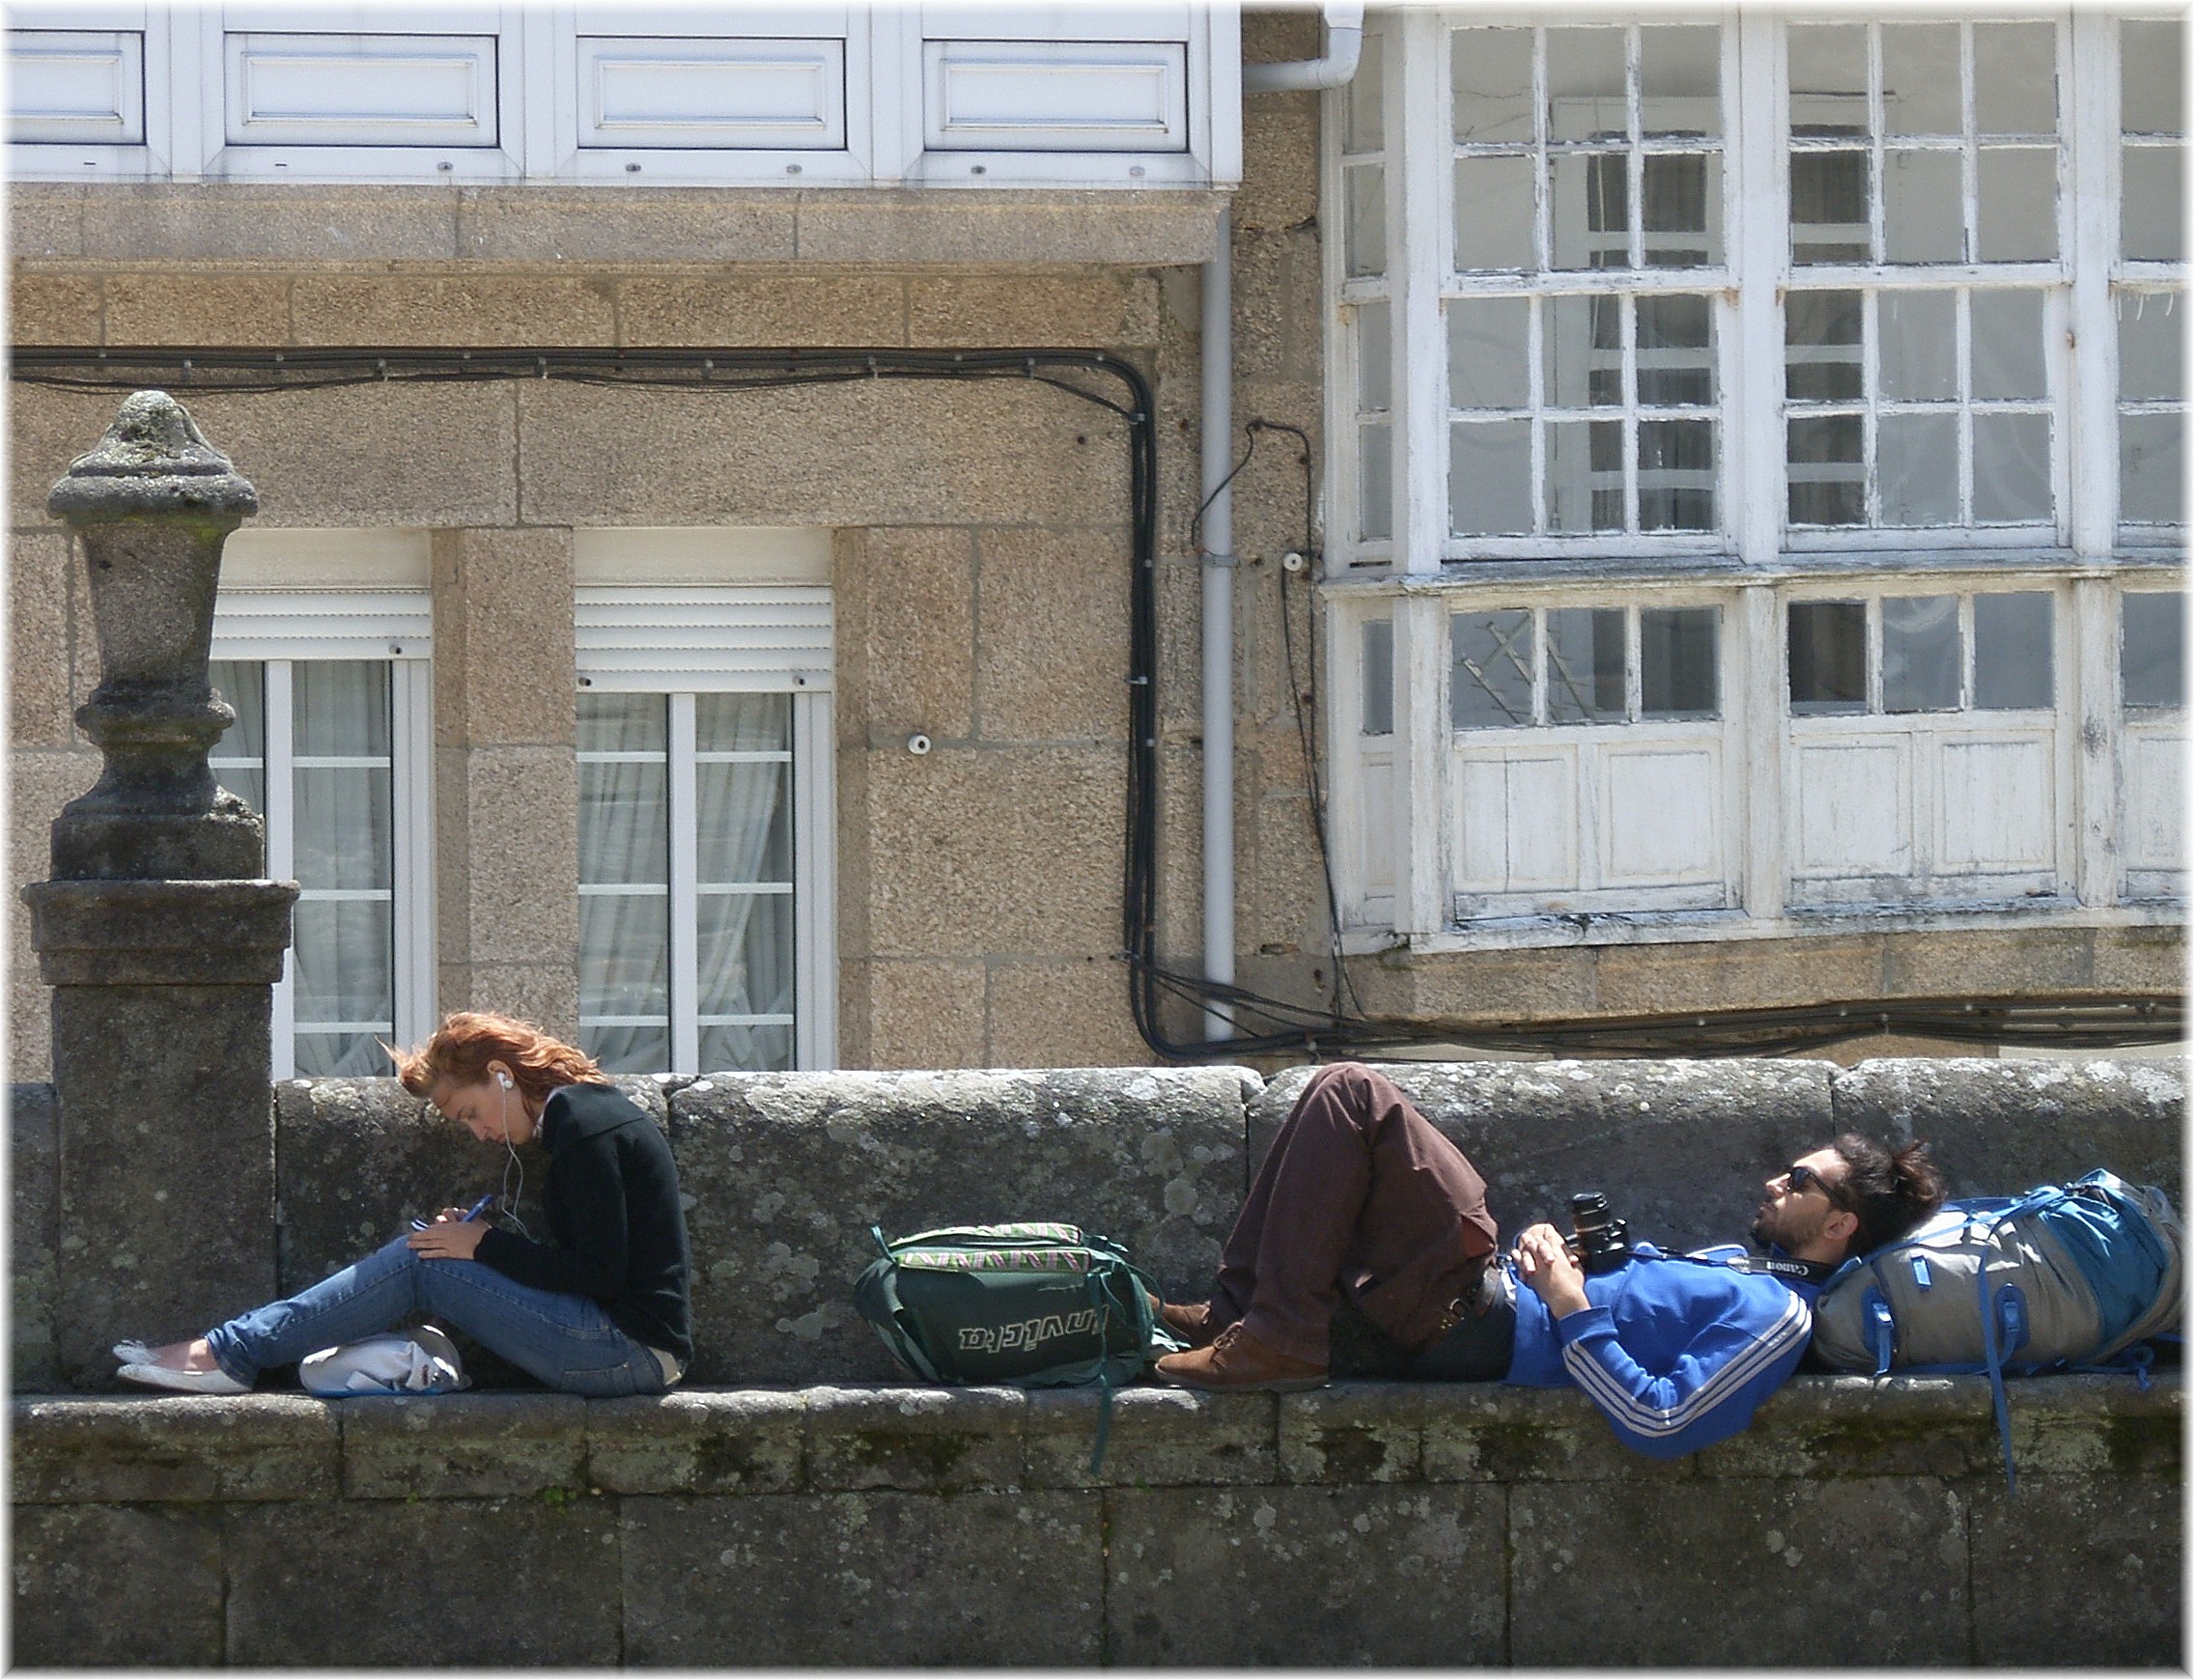
window, home, wall, urban area